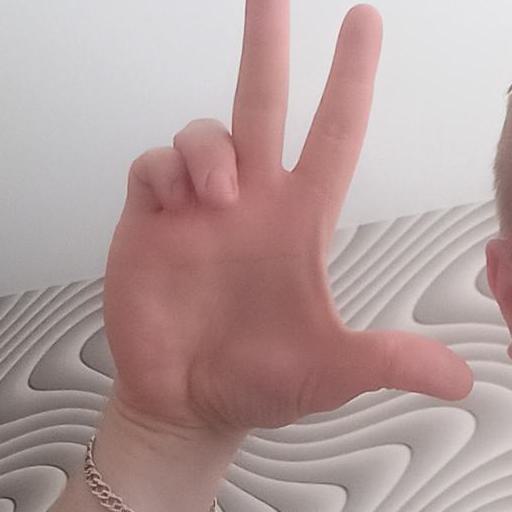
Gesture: three2